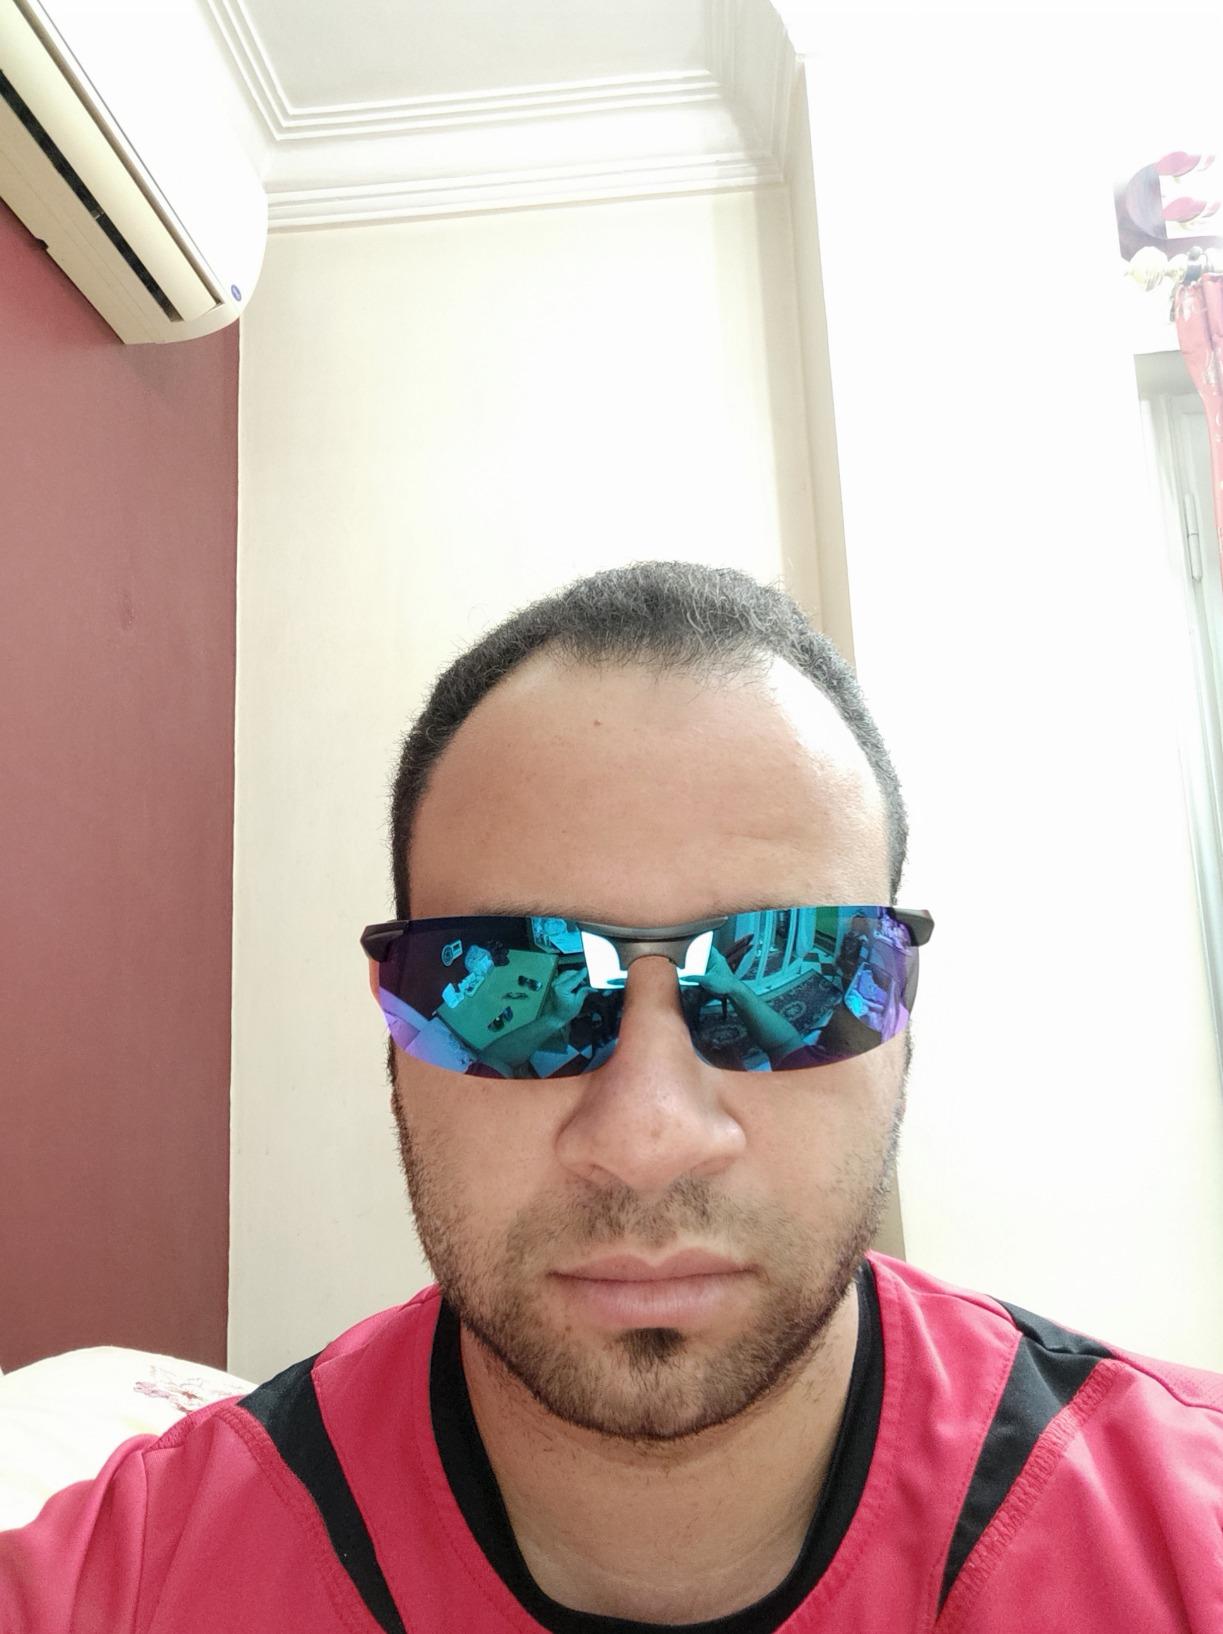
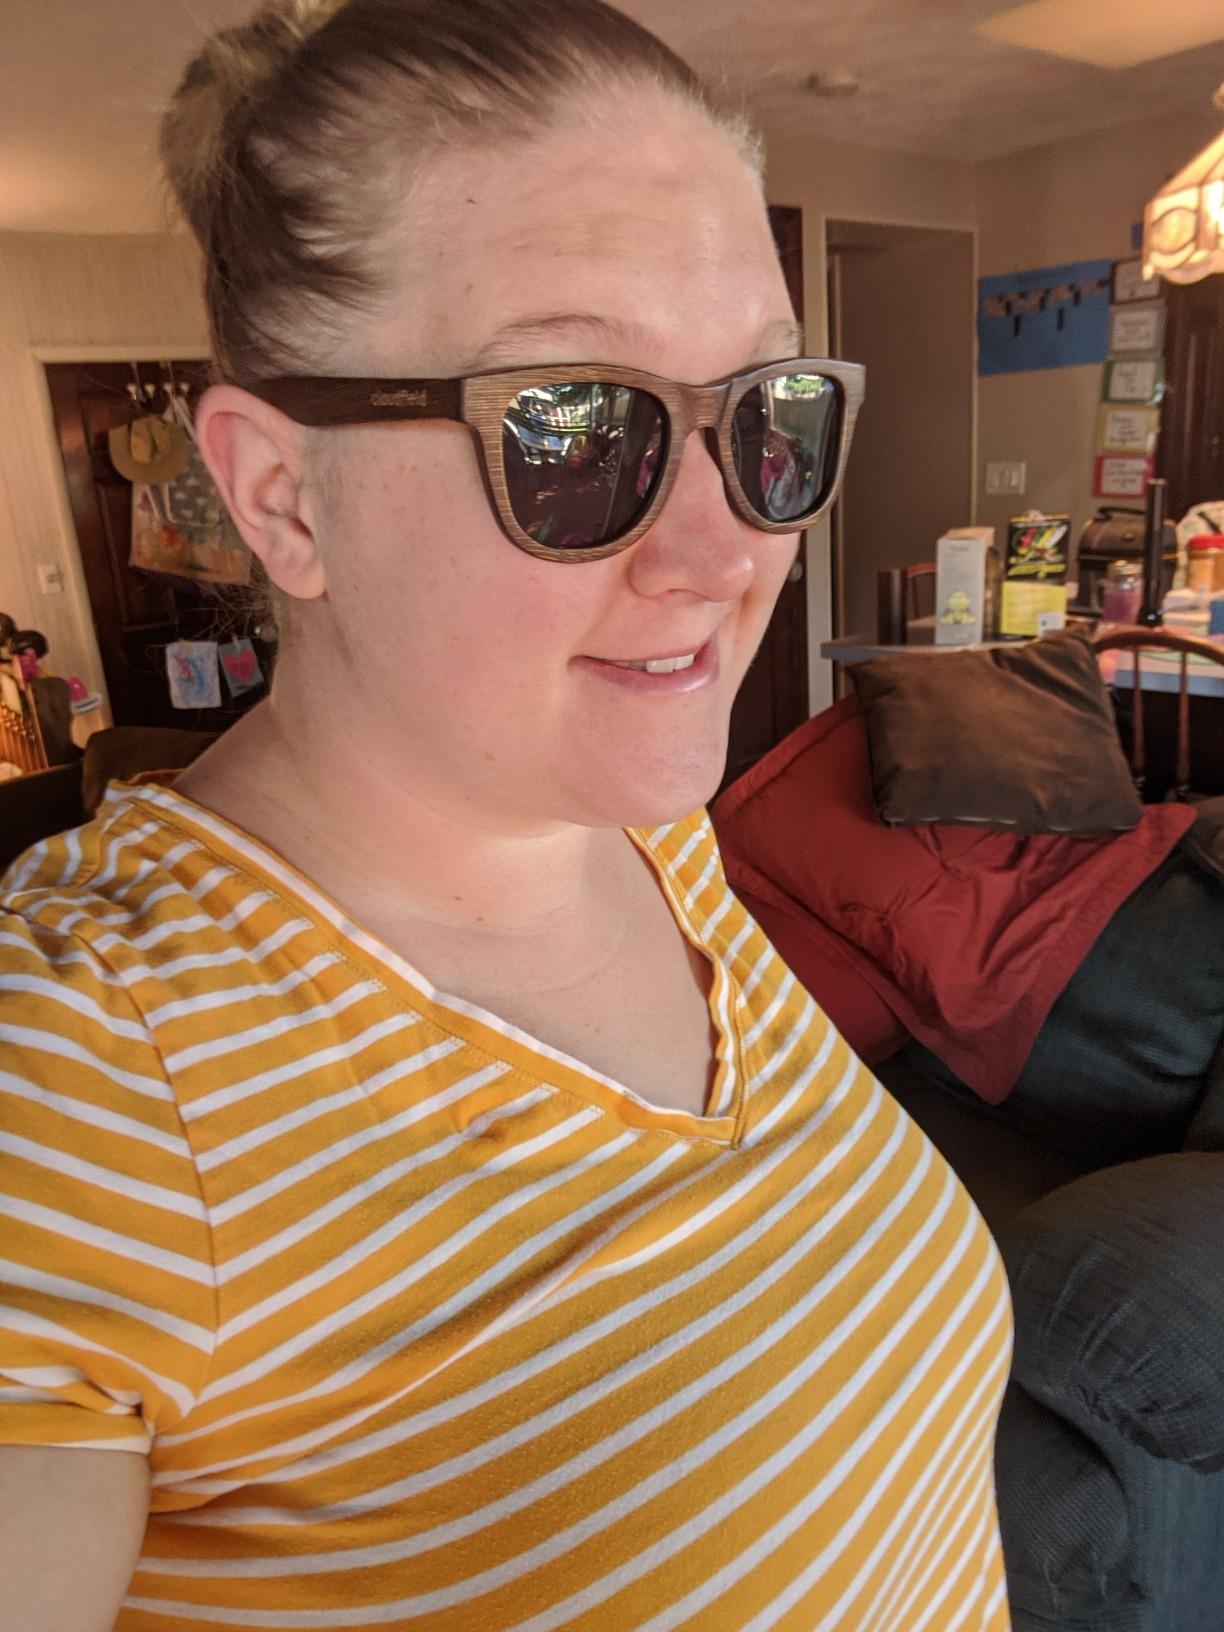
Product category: accessories_sunglasses
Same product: no